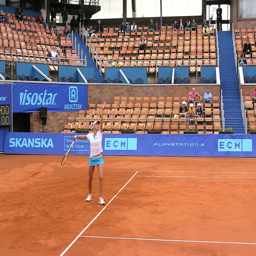
A woman swinging a tennis racquet on a tennis court.
A woman in a white shirt and blue skirt playing tennis.
Woman preparing to hit the ball during a tennis match.
A woman on a dirt tennis court holding a racket.
A woman is getting ready to serve a tennis ball on a tennis court.